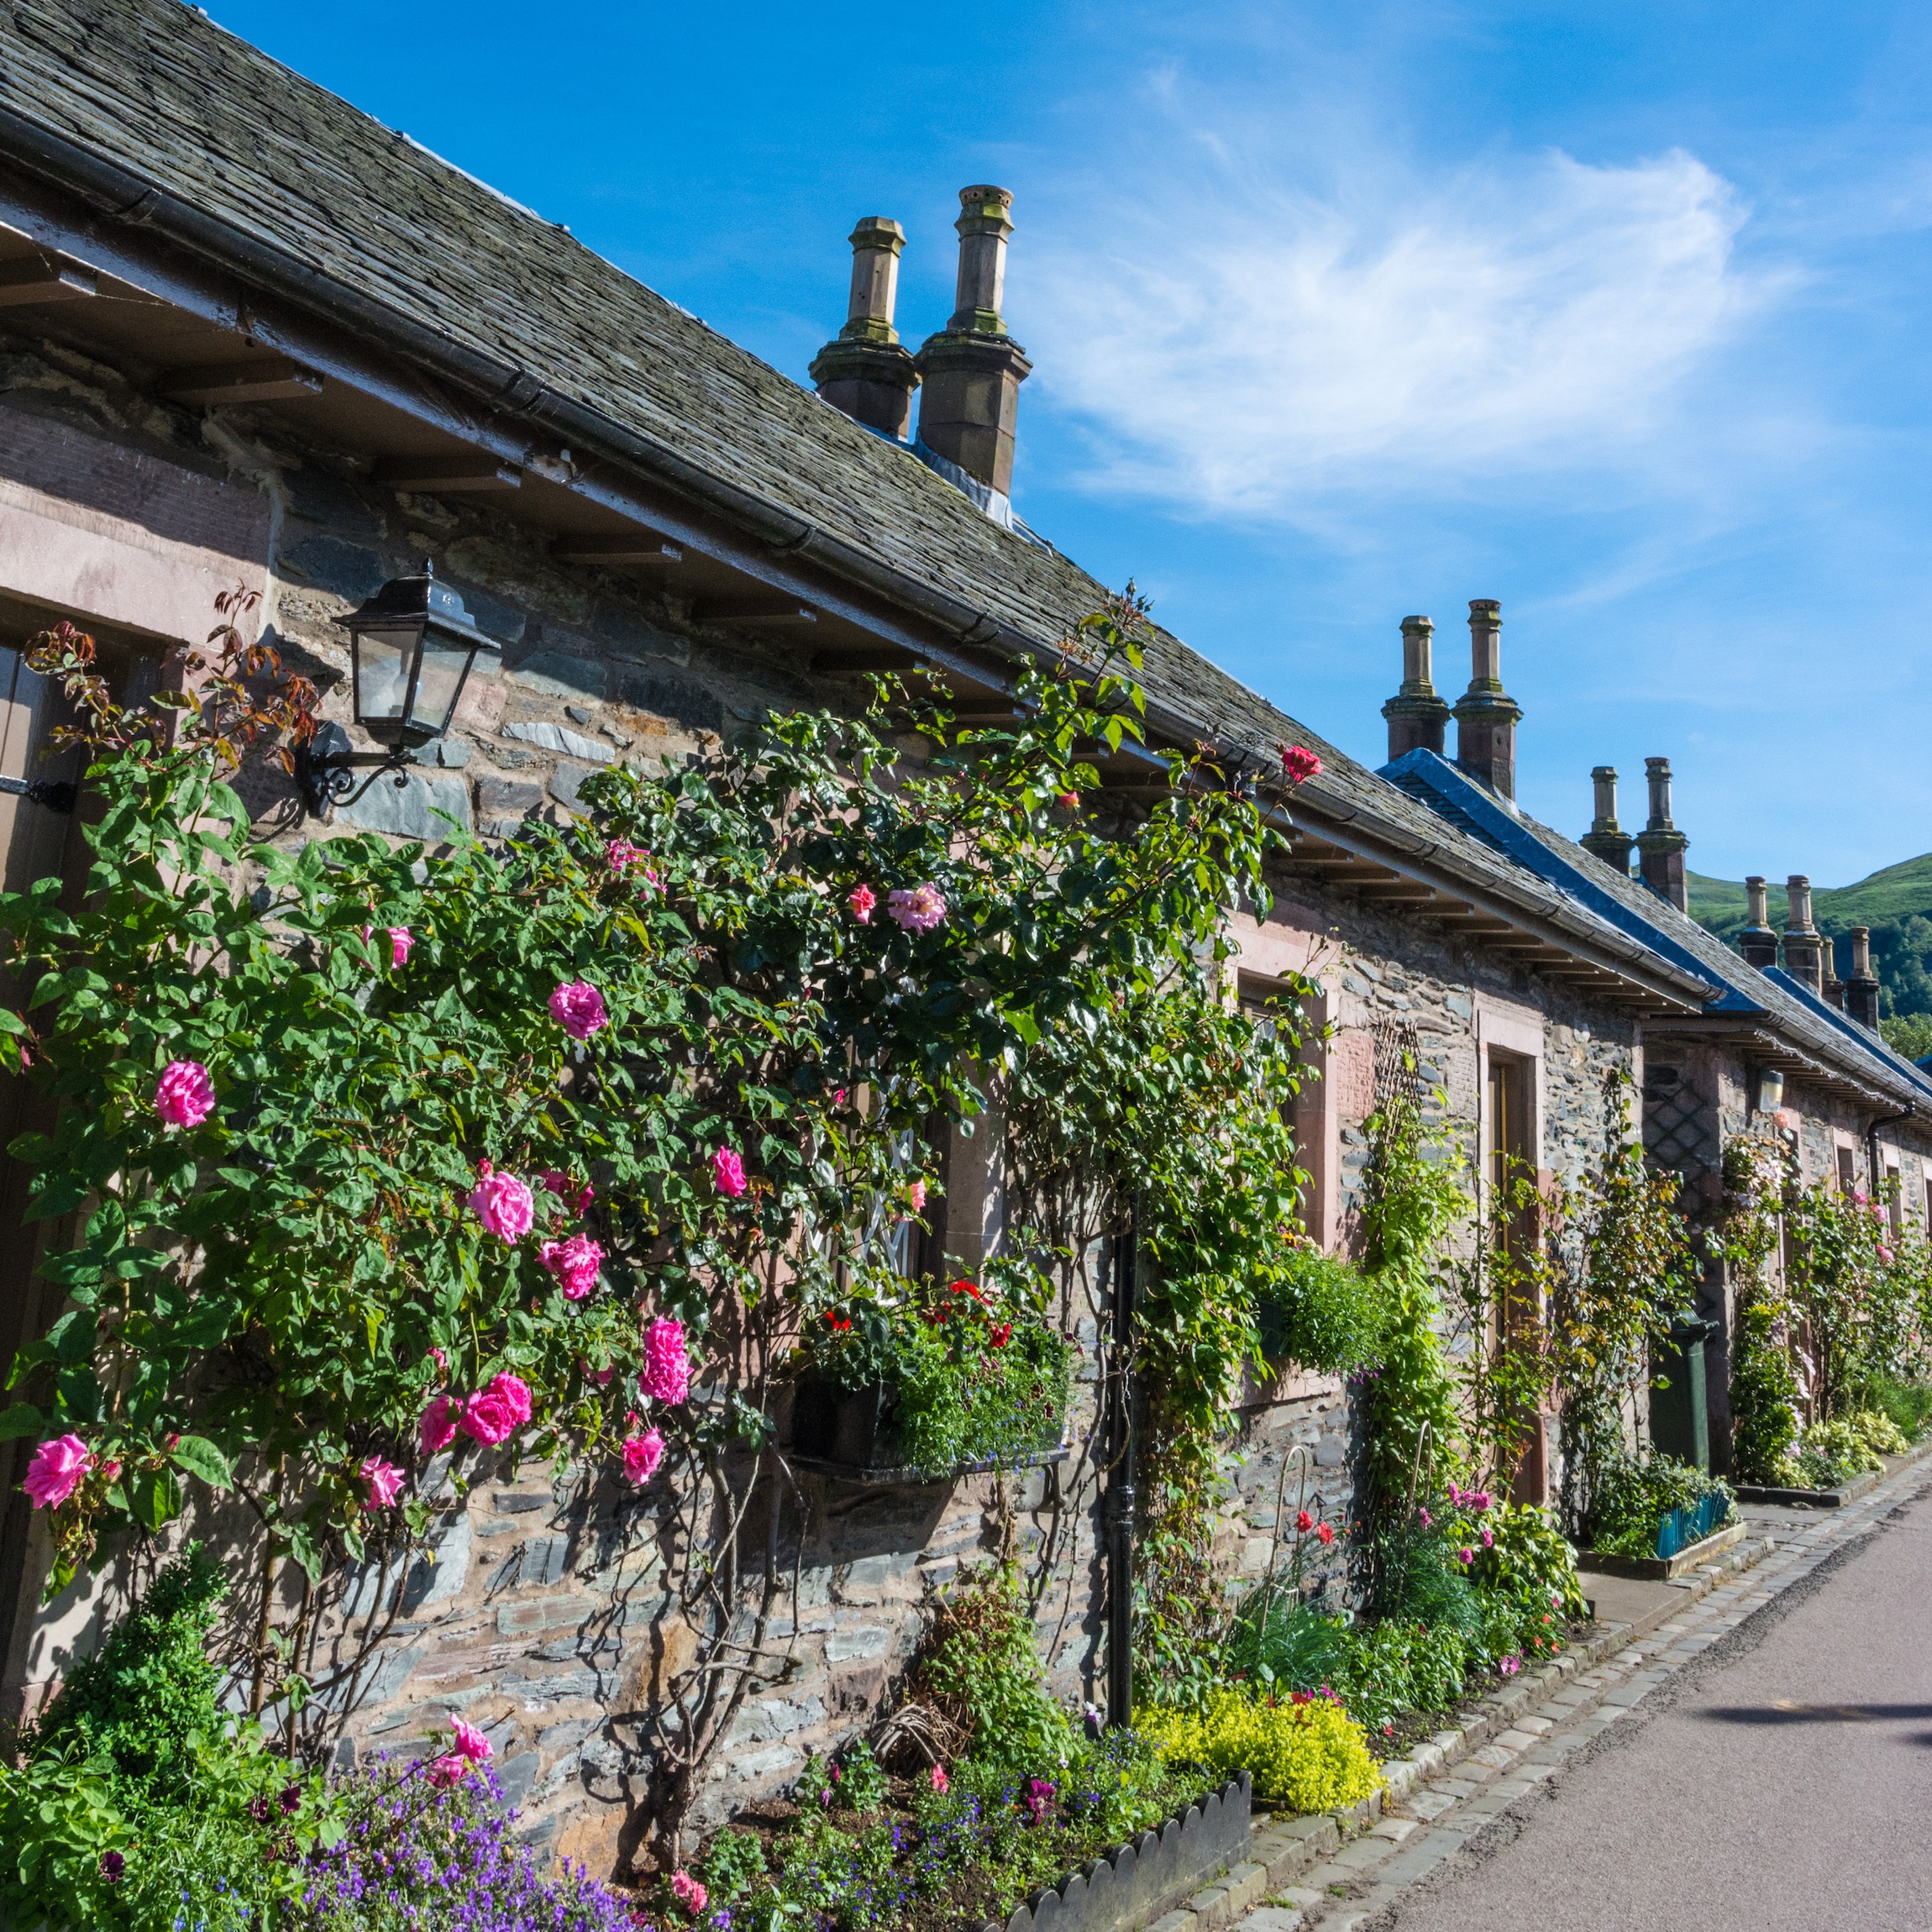
tree, architecture, plant, sky, house, flower, roof, building, home, summer, village, idyllic, spring, cottage, holiday, romantic, facade, garden, flowers, old house, shrub, scotland, estate, old houses, truss, fachwerkh user, almshouse